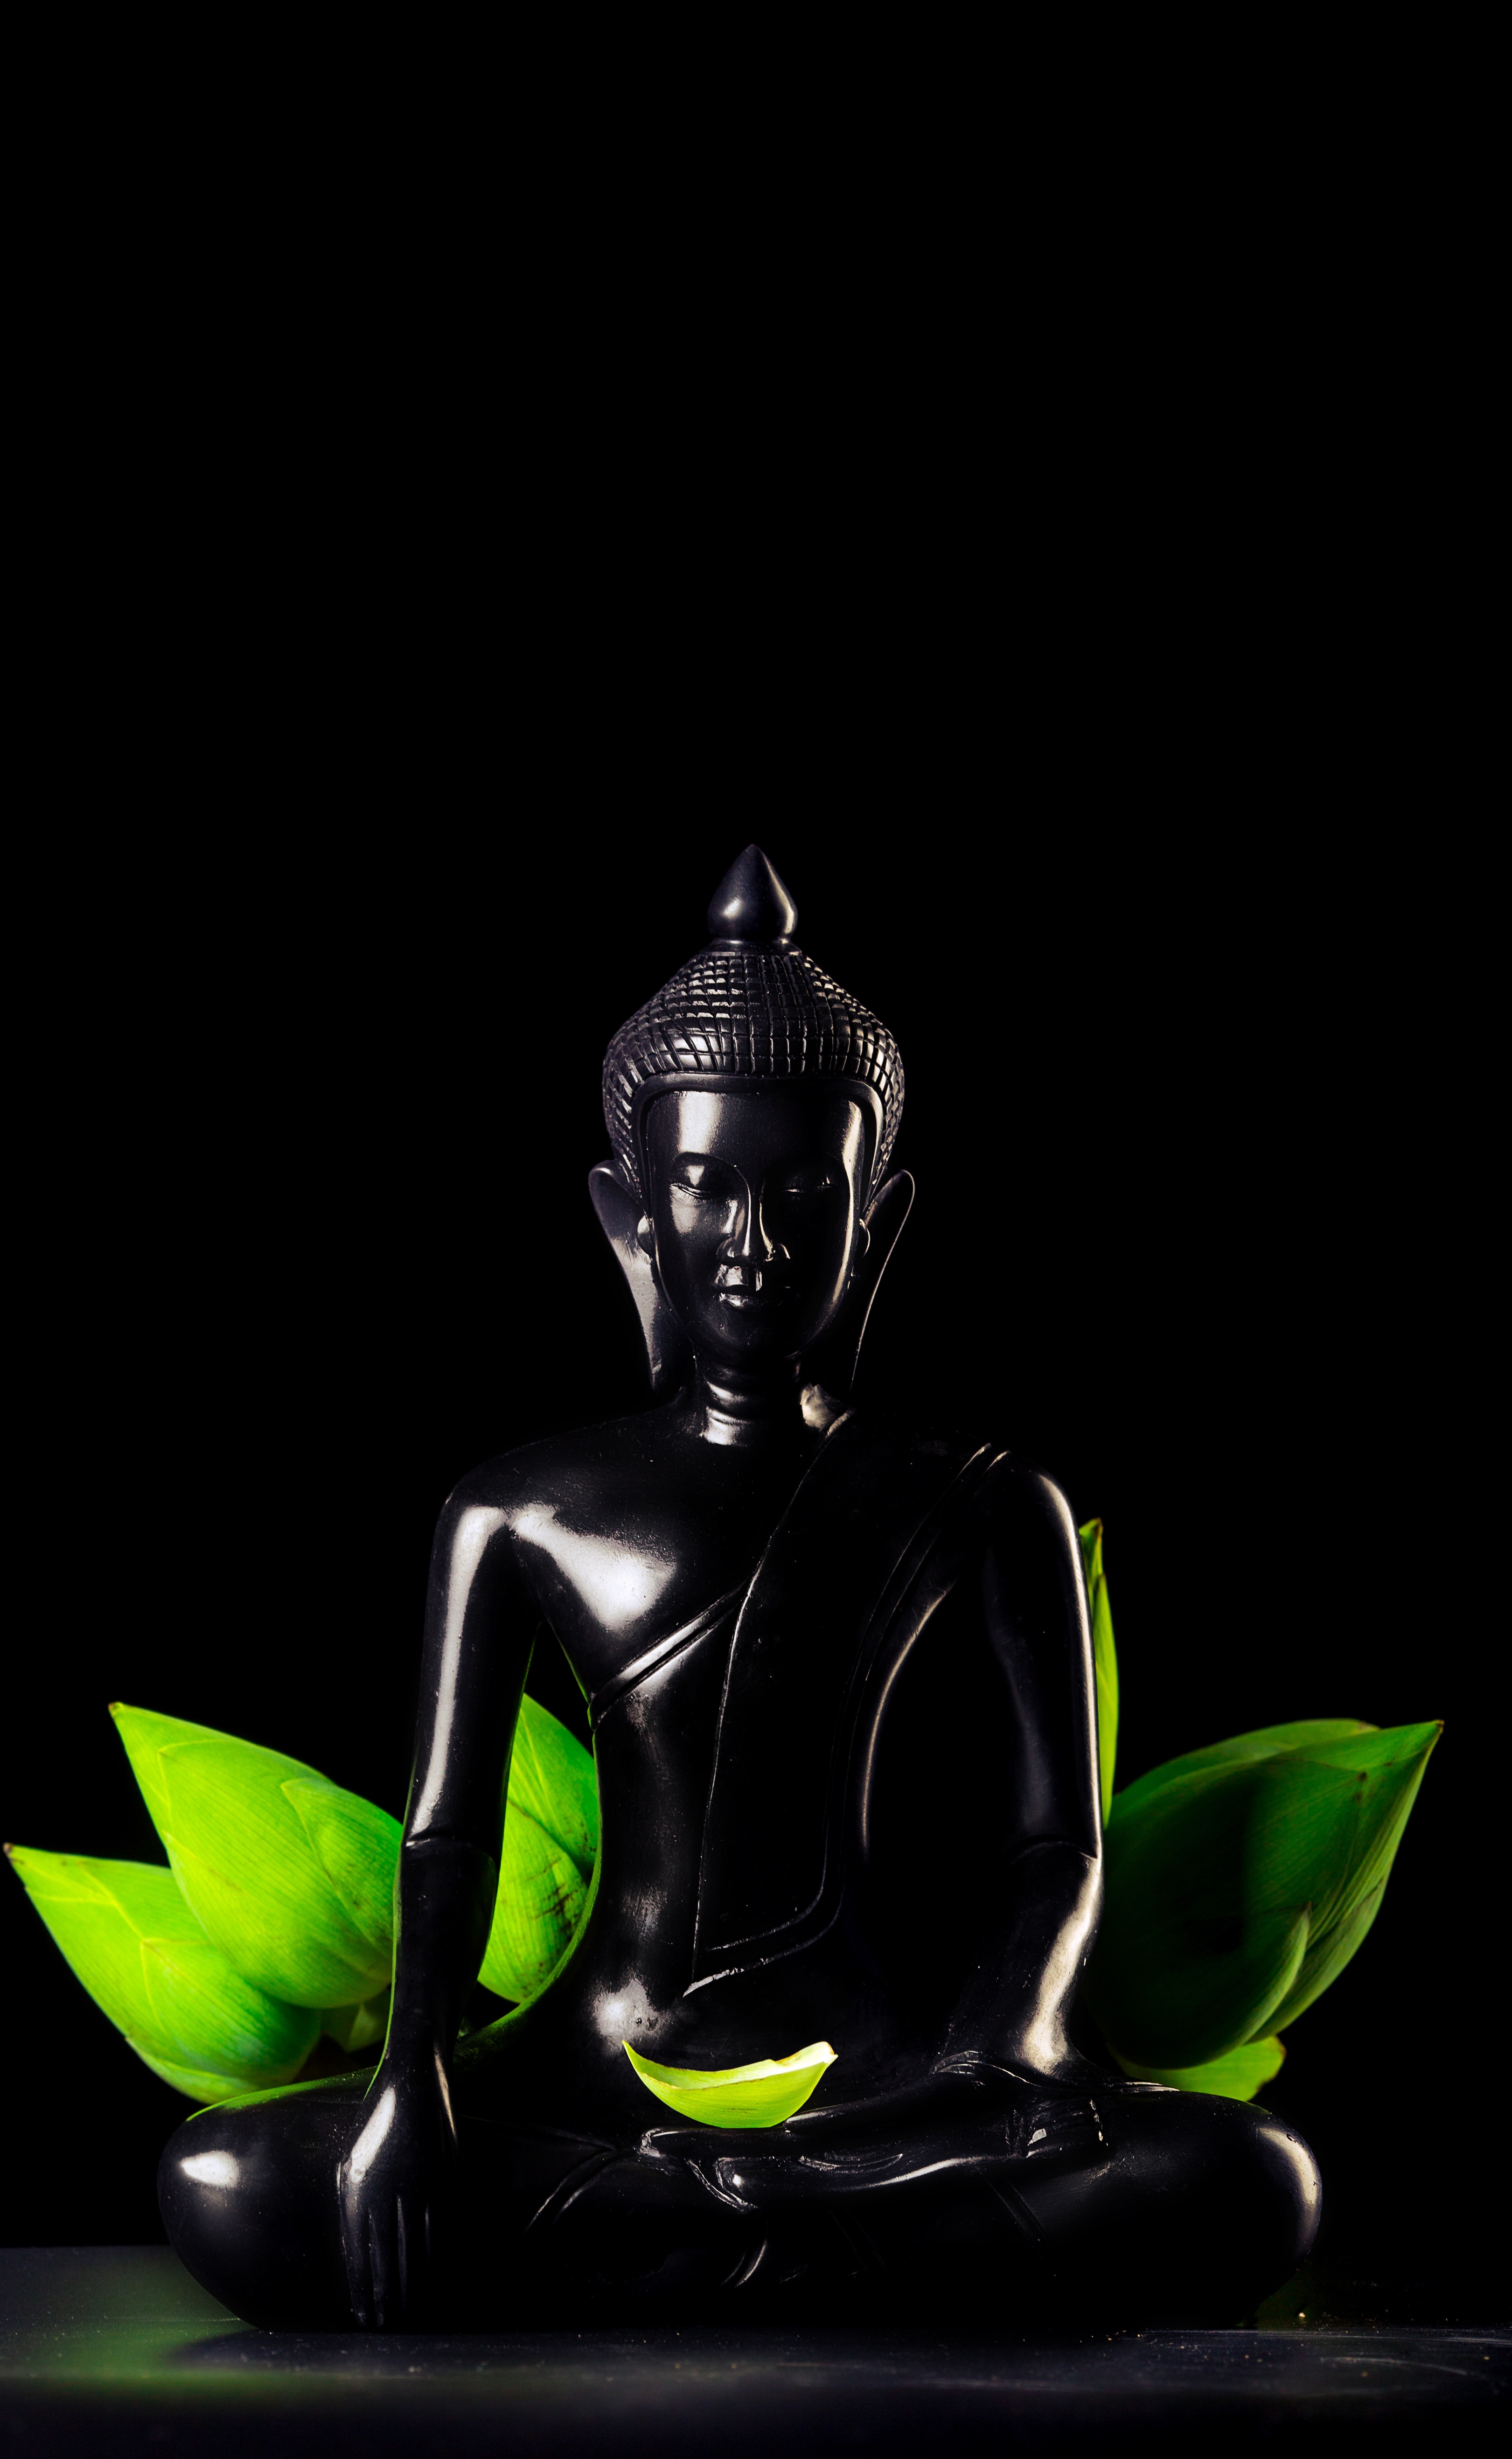
glass, dark, statue, green, ceramic, religion, darkness, black, sculpture, art, illustration, figurine, lotus, buddha, shiny, computer wallpaper